Gesture recognition

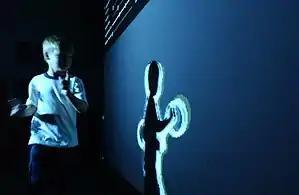
A child's hand location and movement being detected by a gesture recognition algorithm

Gesture recognition is an area of research and development in computer science and language technology concerned with the recognition and interpretation of human gestures. A subdiscipline of computer vision, it employs mathematical algorithms to interpret gestures.